Hombre (film)

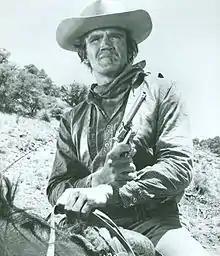
David Canary as Lamar Dean in "Hombre"

A rider approaches an Apache-raised white man, John Russell, with a request from his boss to come into town. When John arrives, Mendez (a stagecoach driver) informs him that his adoptive father has died, leaving him a boarding house in a nearby town. Mendez encourages him to return to the "white world;" meanwhile, two cowboys harass John's Apache companions and John smashes a glass in the face of one cowboy before leaving.